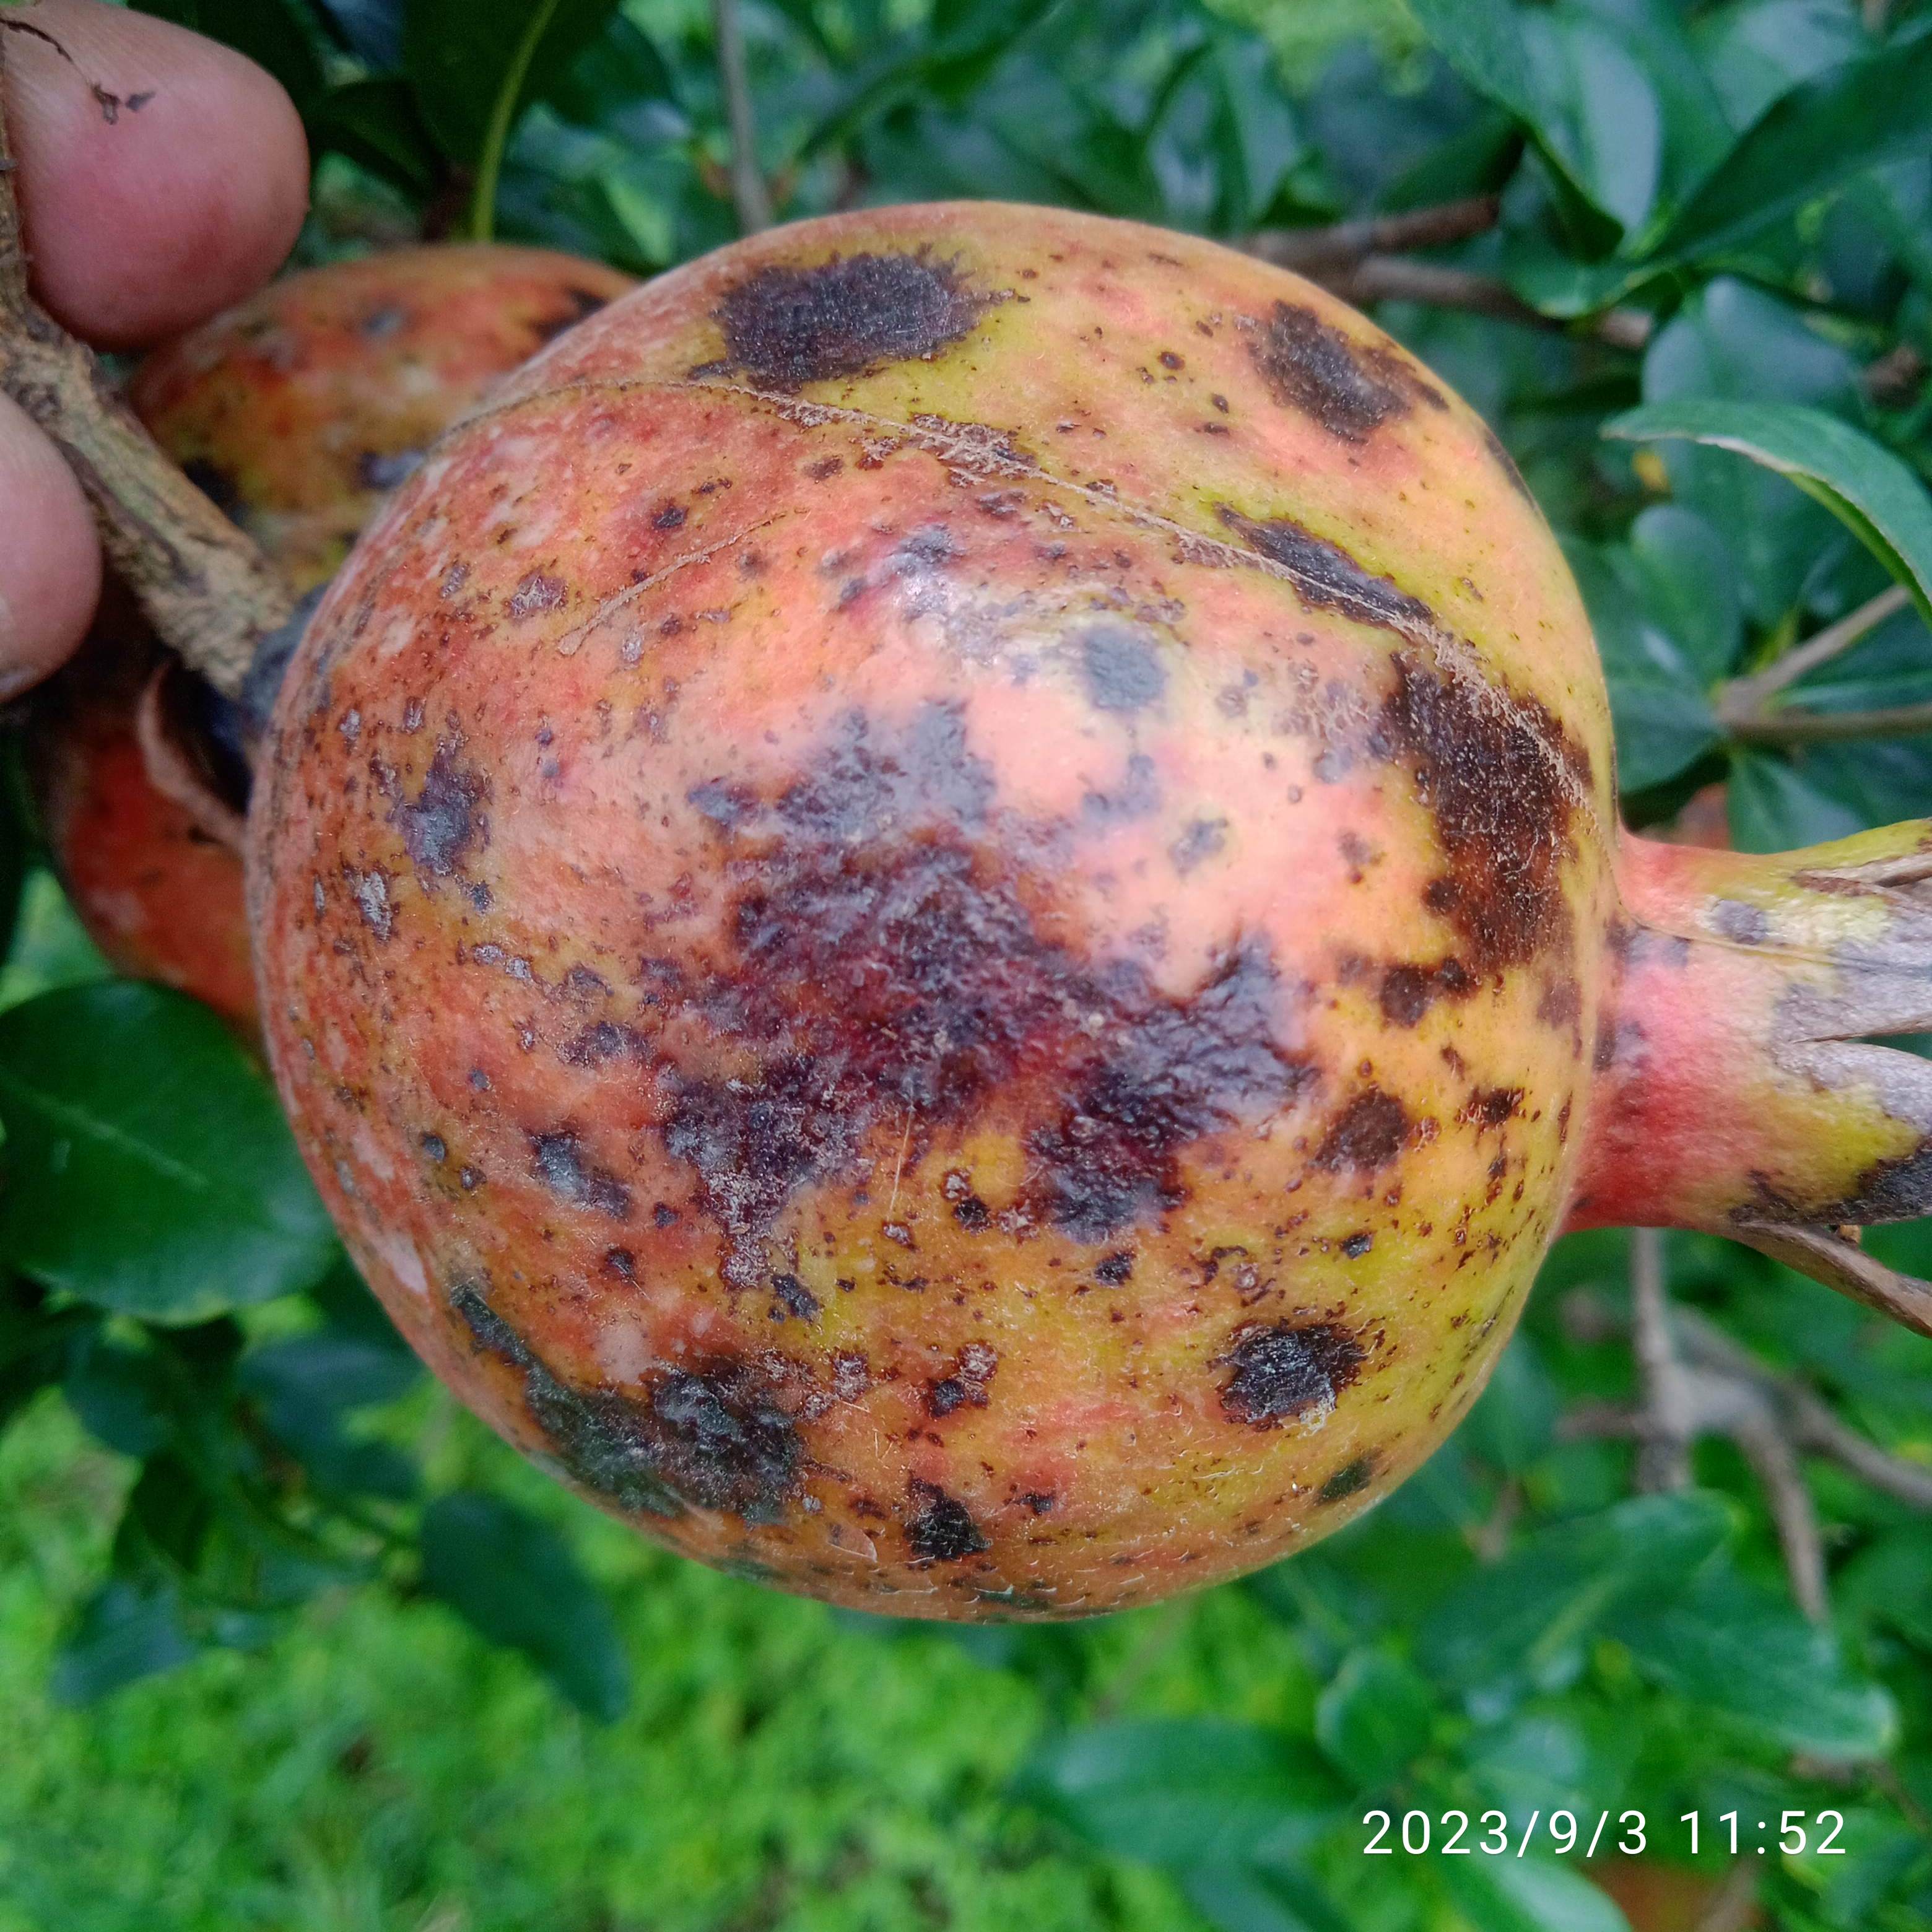
Label: Anthracnose